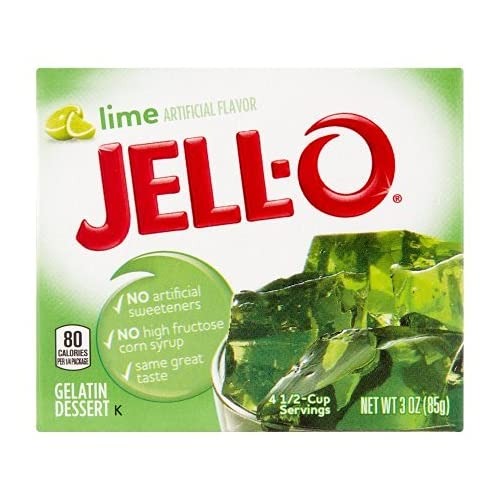
Item Name: Jell-o, Gelatin Dessert, Lime (Pack of 2)
Value: 6.0
Unit: Ounce

Price: 2.29